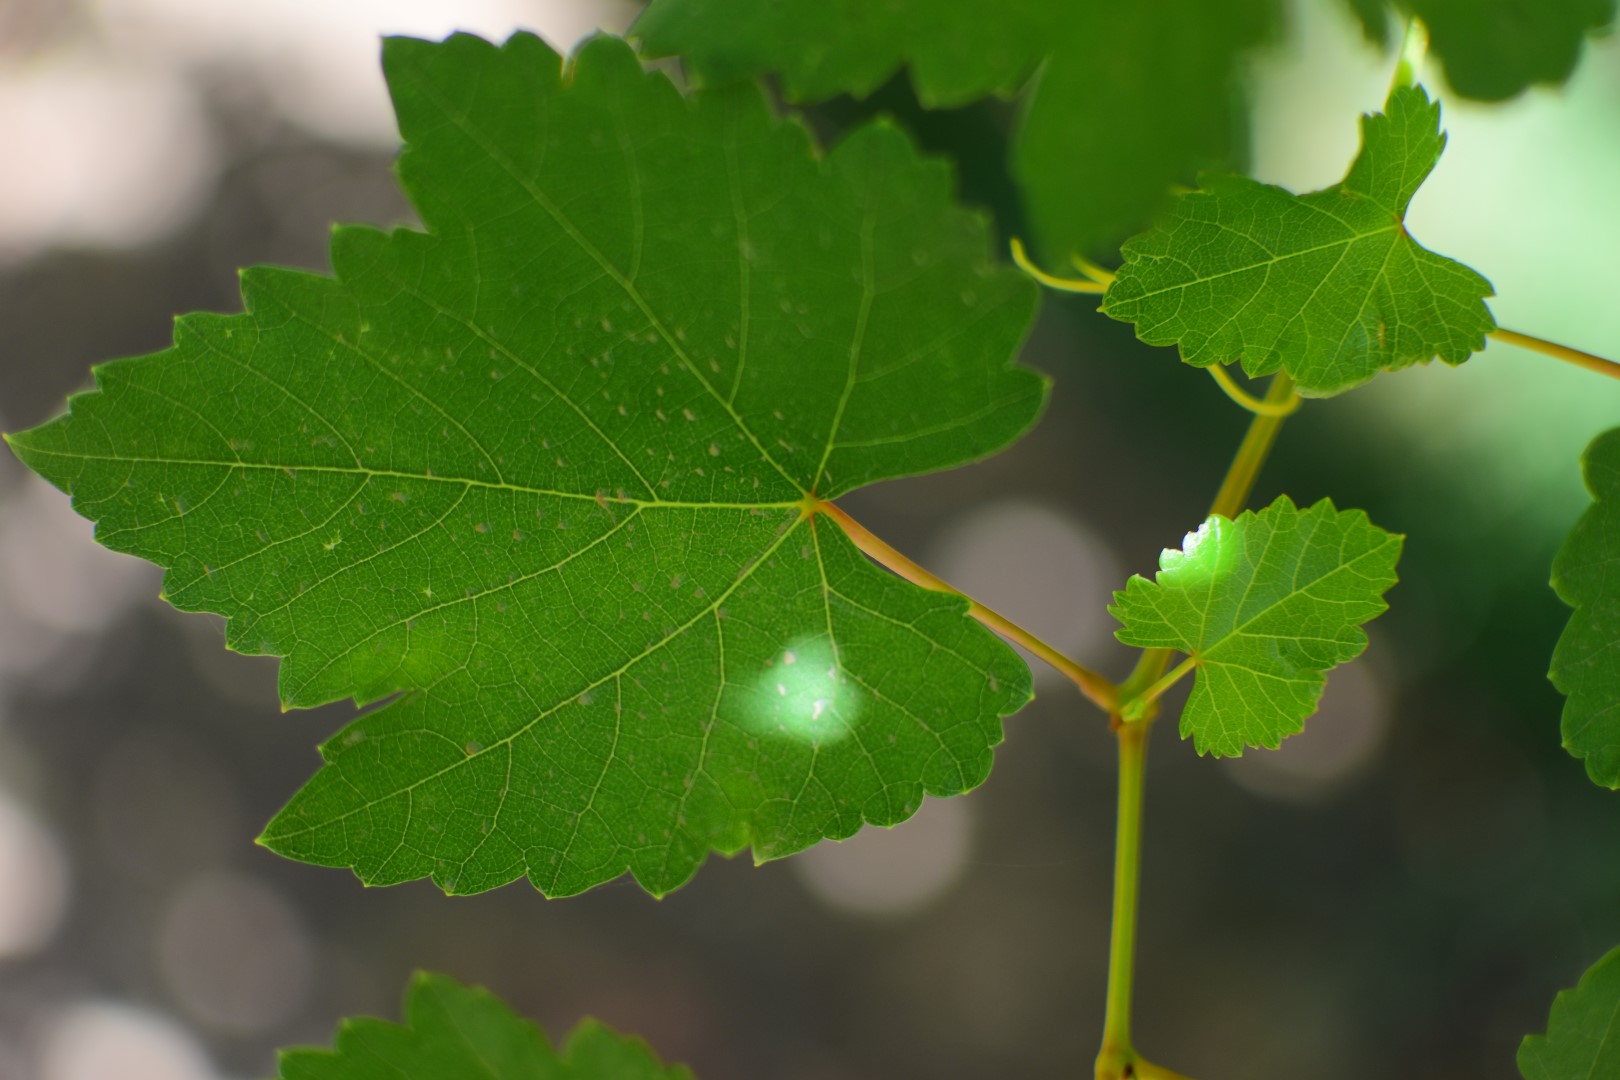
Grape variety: Frinsi